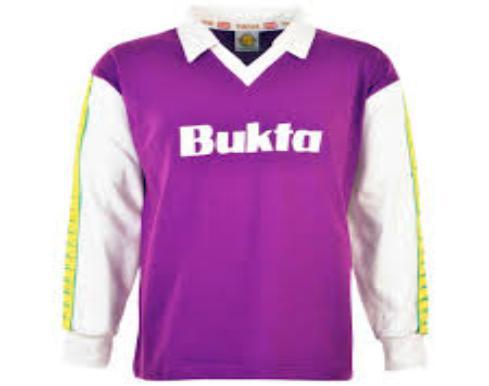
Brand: bukta
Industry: Clothes